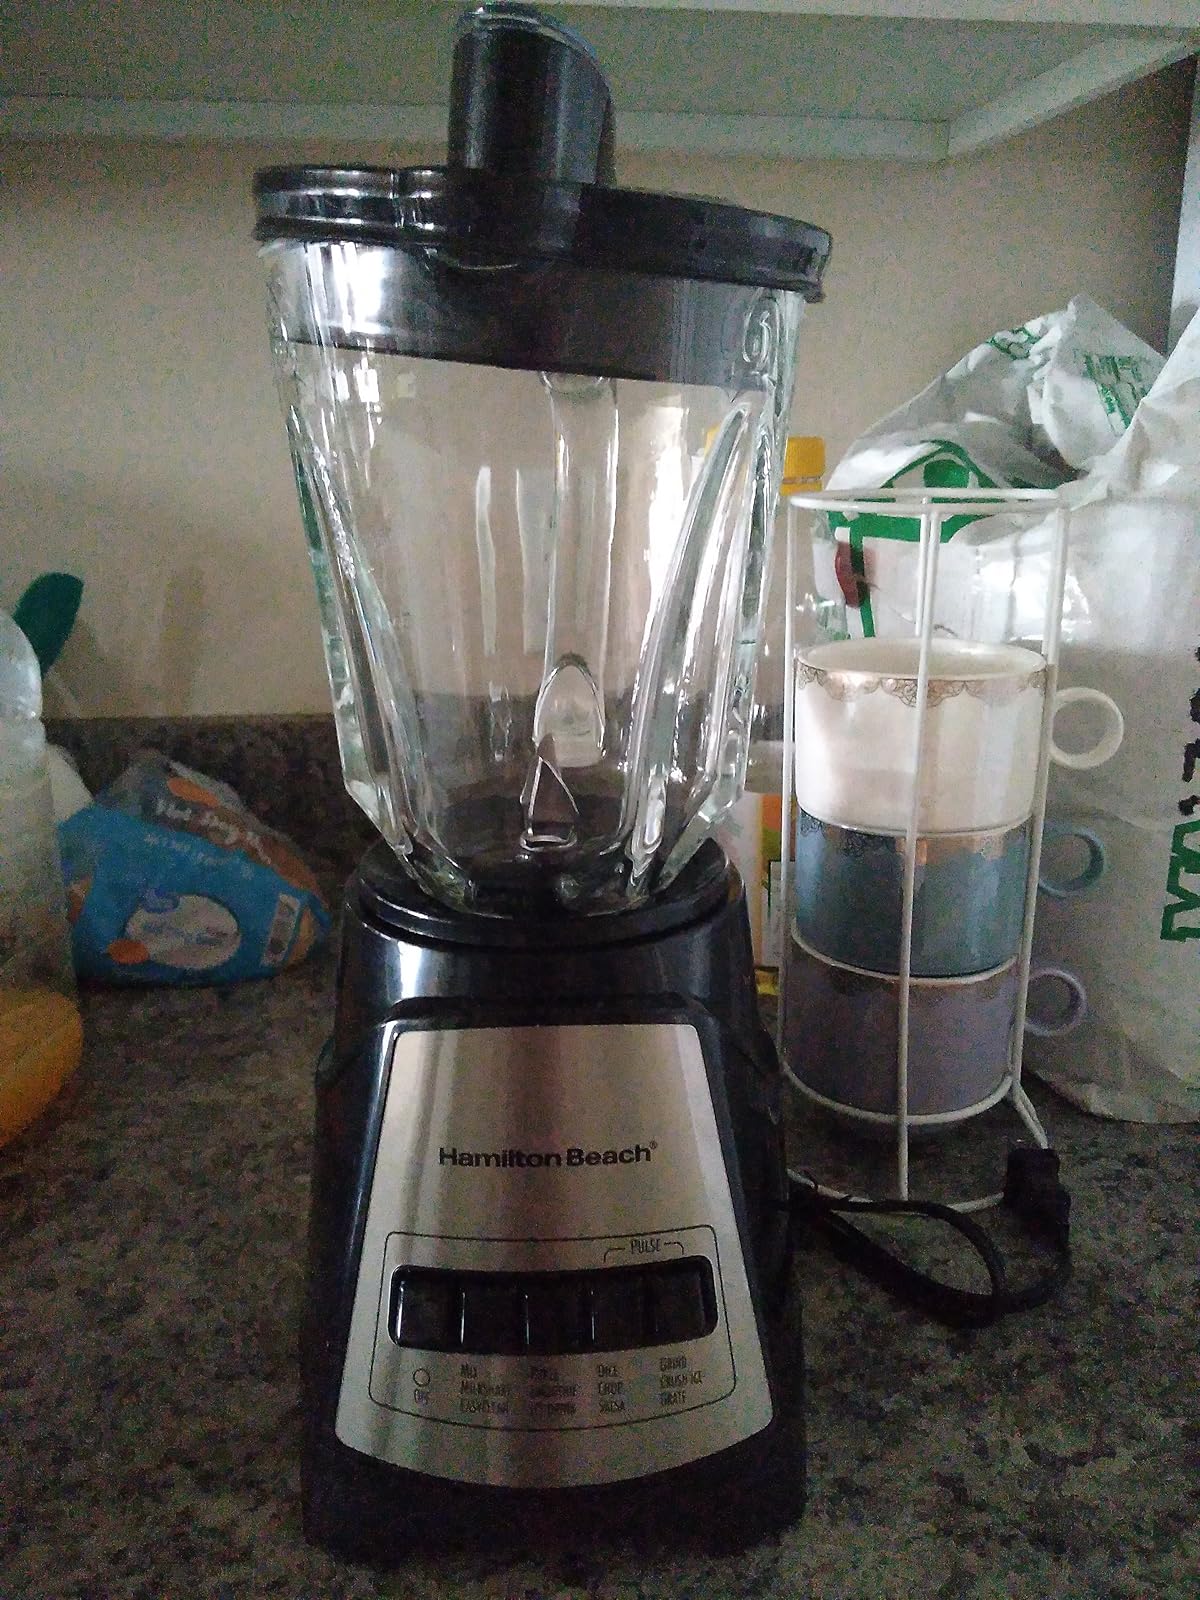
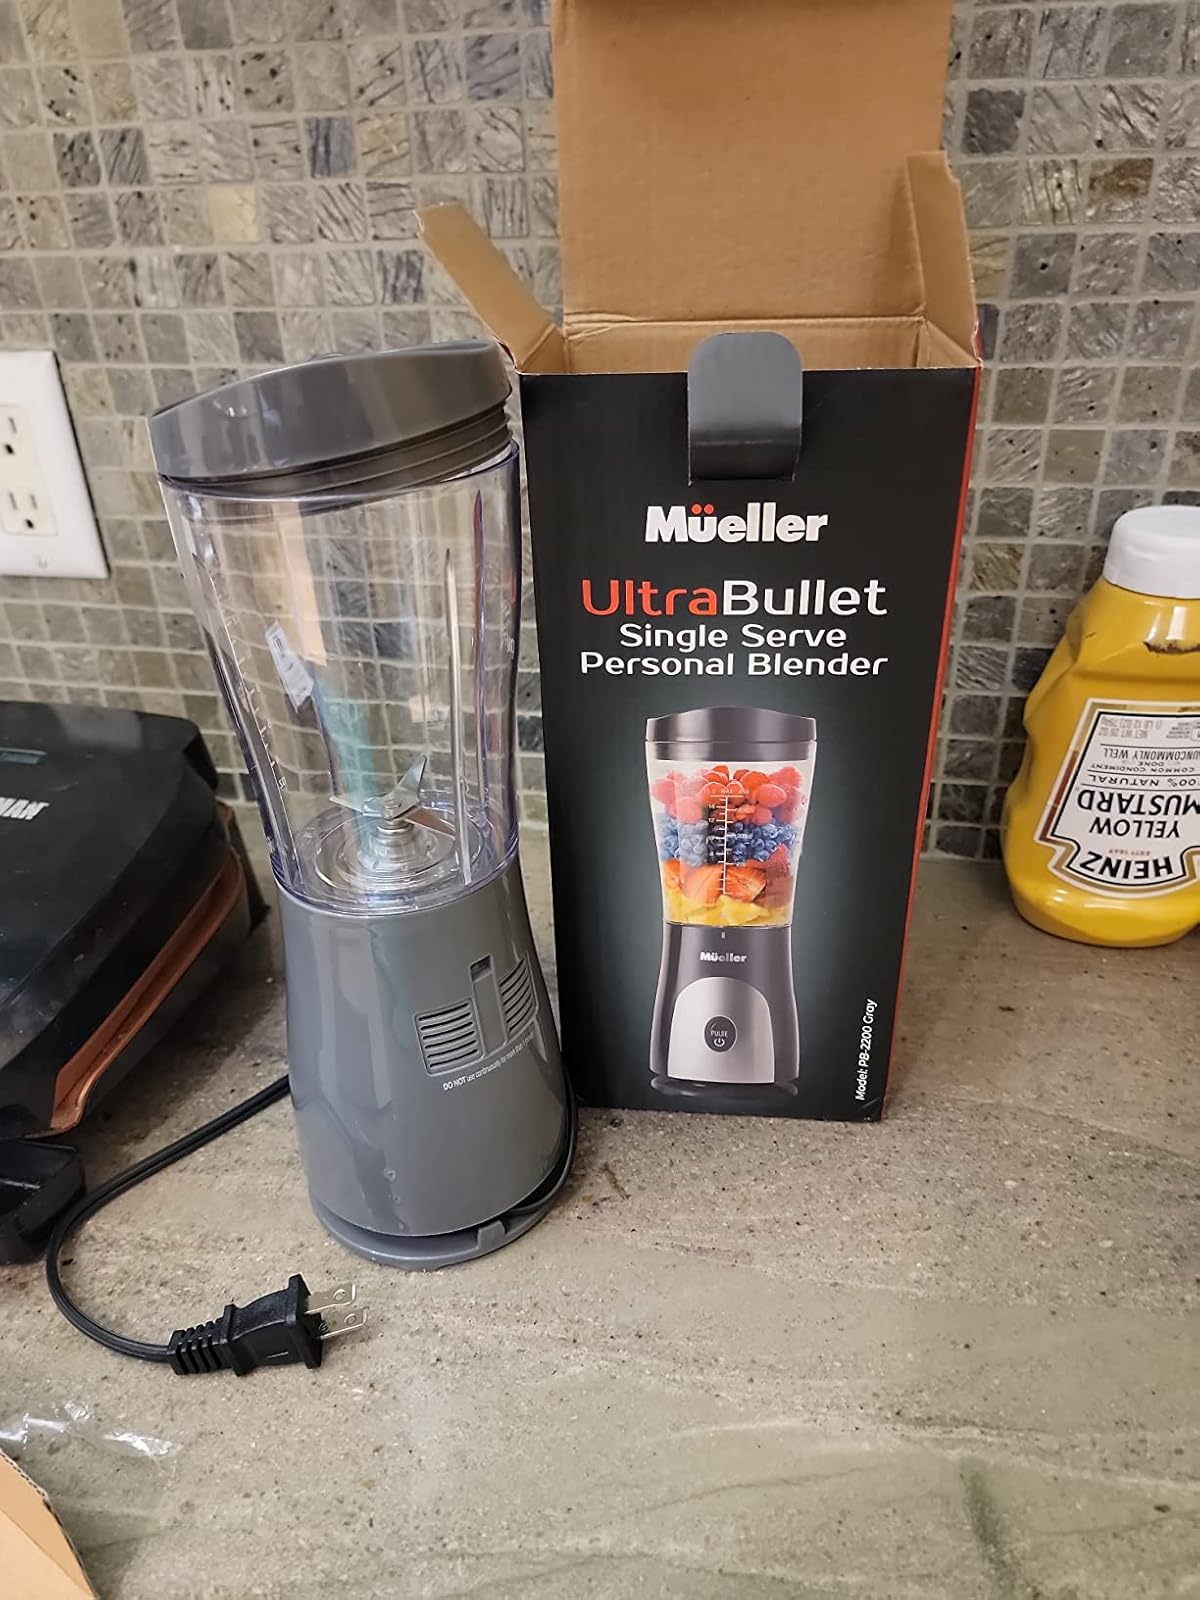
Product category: items_blender
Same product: no